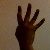
The image shows a hand gesture representing the number 4 in Indian Sign Language.